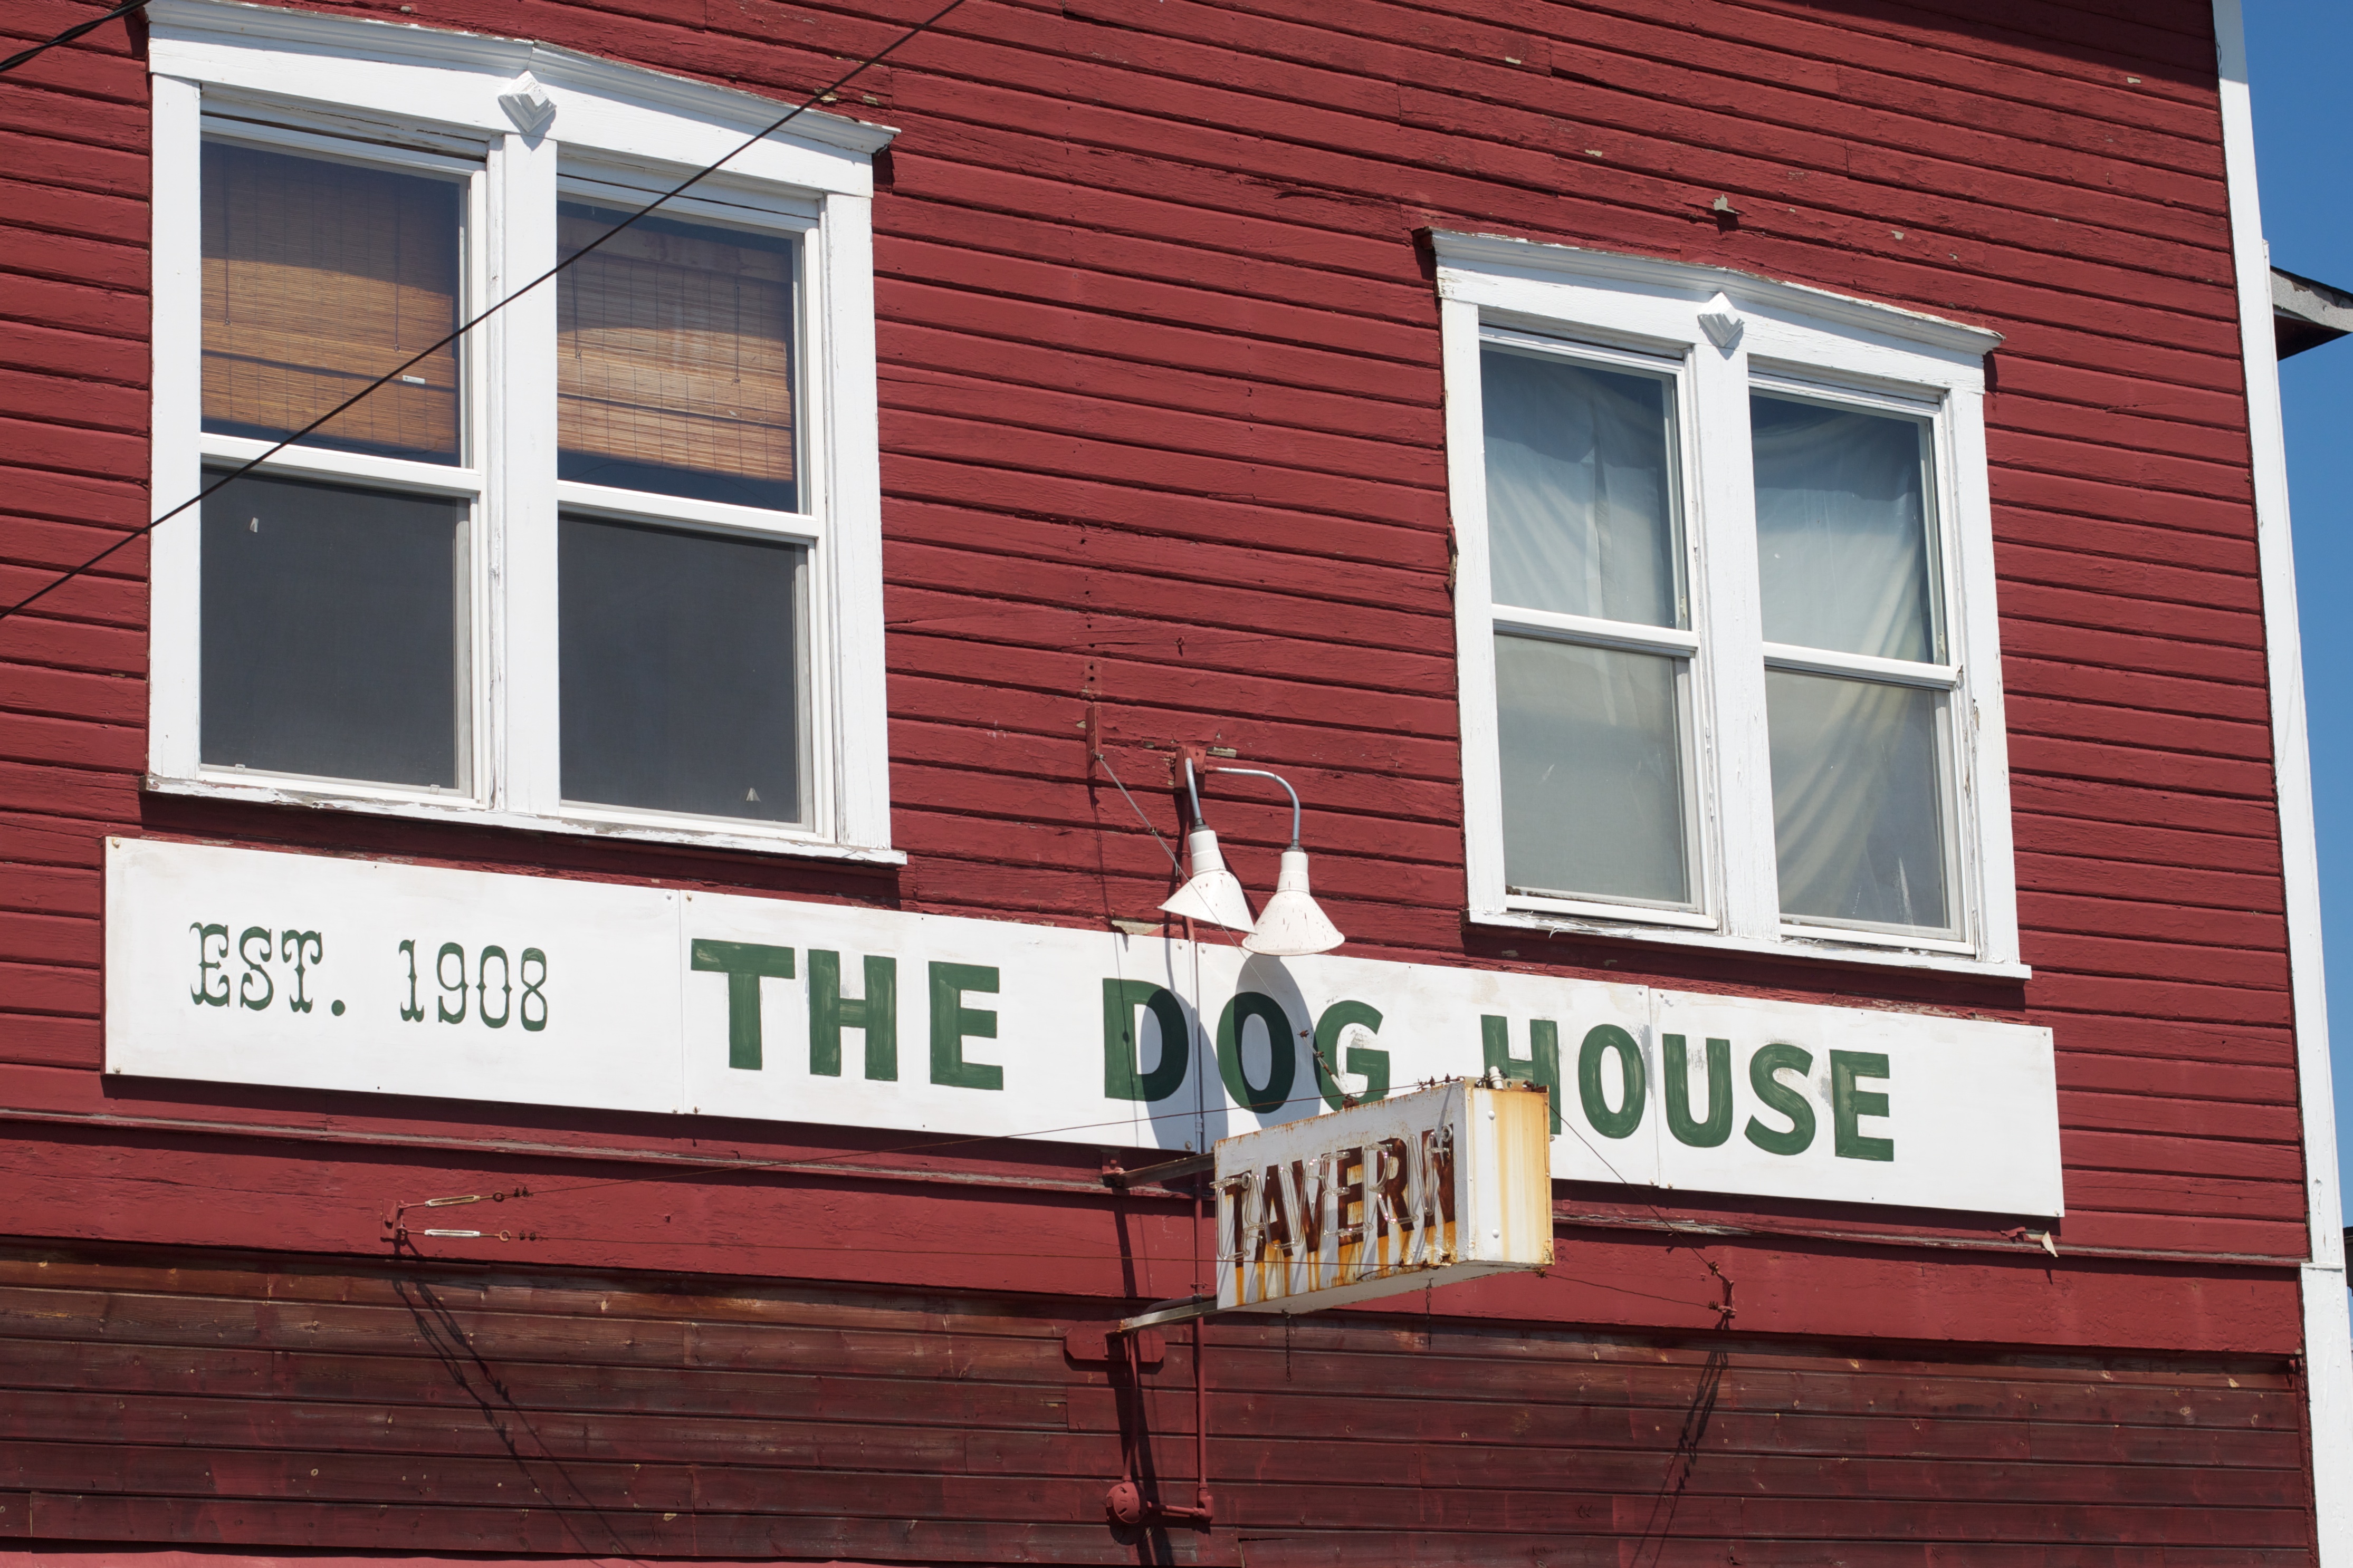
house, window, wall, advertising, sign, facade, signage, washington, odyssey, 2011365, siding, window covering